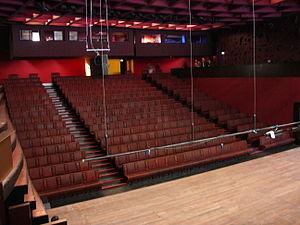
Théâtre Claude Levi-Strauss
Le musée du Quai Branly - Jacques-Chirac, parfois appelé musée des Arts et Civilisations d'Afrique, d'Asie, d'Océanie et des Amériques, est situé dans le 7ᵉ arrondissement de Paris, le long du quai de la Seine qui lui donne son nom et au pied de la tour Eiffel. Le projet, porté par Jacques Chirac et réalisé par Jean Nouvel, est inauguré le 20 juin 2006. La fréquentation se situe à près de 1 500 000 visiteurs en 2014 et franchit en 2016 le cap des 10 millions depuis son ouverture, ce qui le place parmi les plus fréquentés au monde dans sa catégorie.
dUCKS scéno est une Scop spécialisée dans la scénographie d'équipement et la muséographie.